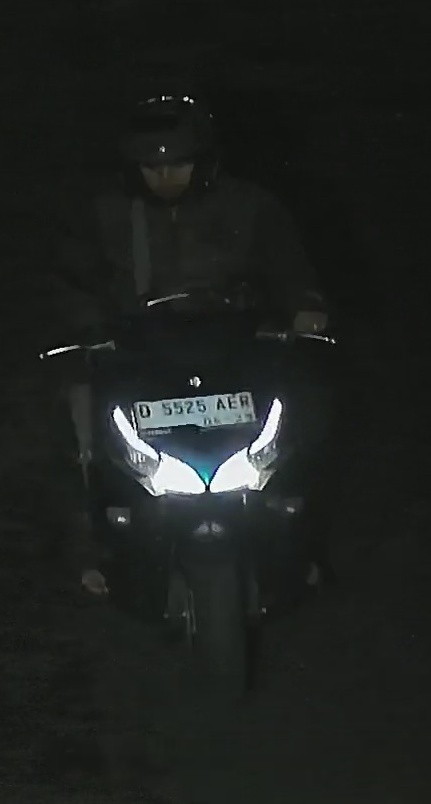
person-with-helmet: 1
person-without-helmet: 0